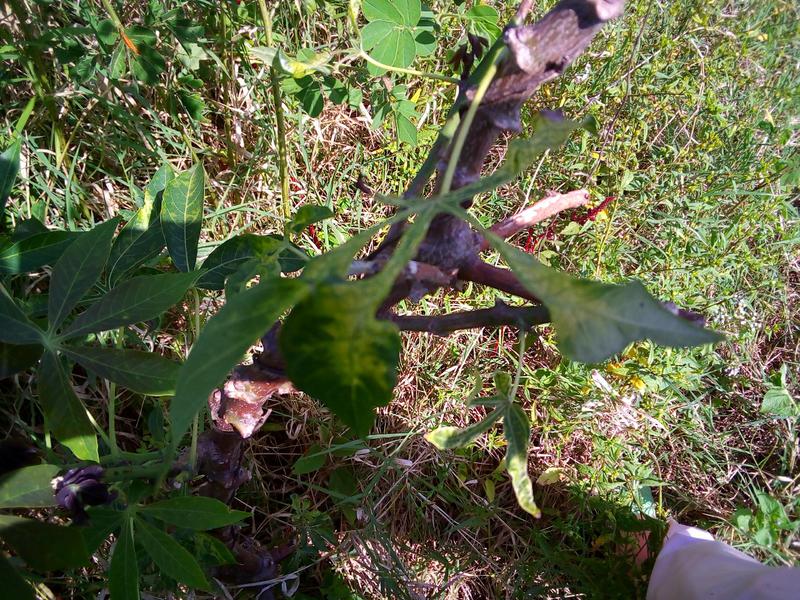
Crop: cassava
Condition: mosaic_disease